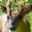
Label: deer